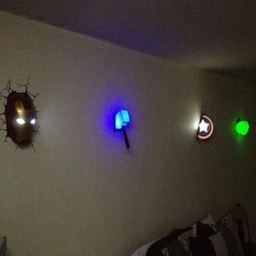
now that 's how you light up a room !